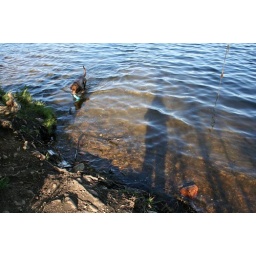
taking the dog for a swim in kings lake